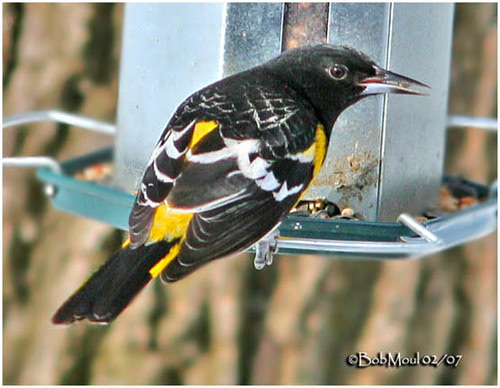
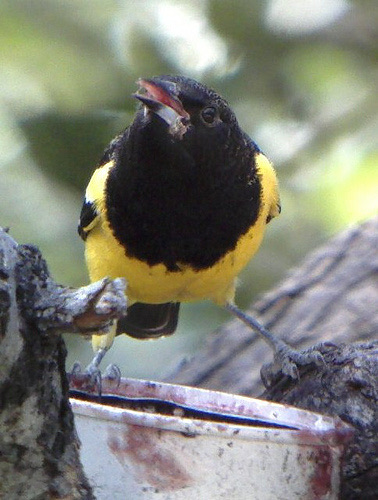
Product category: misc
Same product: yes